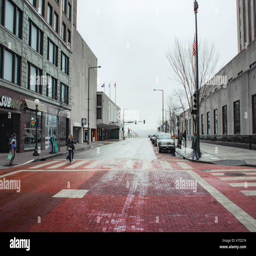
a cloudy morning along the streets by tourist attraction